Bouar

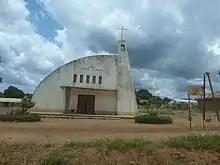
The Evangelical Baptist Church in Bouar.

Among the places of worship, they are predominantly Christian churches and temples : Evangelical Lutheran Church of the Central African Republic (Lutheran World Federation), Evangelical Baptist Church of the Central African Republic (Baptist World Alliance), Roman Catholic Diocese of Bouar (Catholic Church). There are also Muslim mosques.